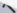
Number: 7